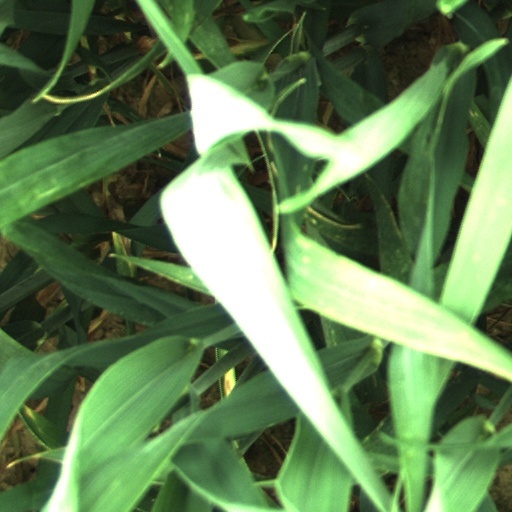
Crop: wheat